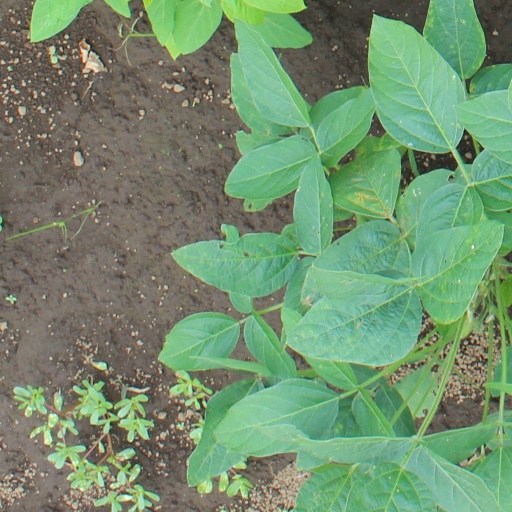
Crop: soybean